Johann Wolfgang von Goethe

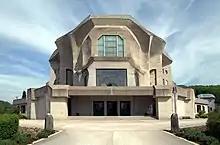
Second Goetheanum

Goethe's poetic work served as a model for an entire movement in German poetry termed "Innerlichkeit" ("introversion") and represented by, for example, Heine. Goethe's words inspired a number of compositions by, among others, Mozart, Beethoven (who idolised Goethe), Schubert, Berlioz and Wolf. Perhaps the single most influential piece is "Mignon's Song" which opens with one of the most famous lines in German poetry, an allusion to Italy: """?" ("Do you know the land where the lemon trees bloom?").